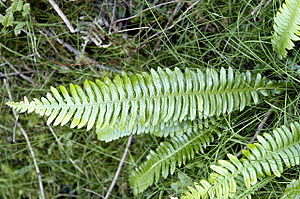
Bladindskæringer / Delte blade
Planters bladindskæringer er vigtige kendetegn, når man skal beskrive en plante. Et blads indskæringer varierer fra slet ingen til fuldstændig opløsning af bladpladen. Blade kan også være sammensatte af flere småblade, hvilket strengt taget ikke hører med under betegnelsen "bladindskæring".